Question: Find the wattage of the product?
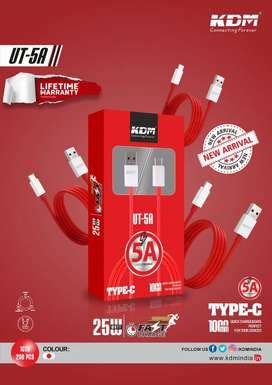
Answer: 25.0 watt